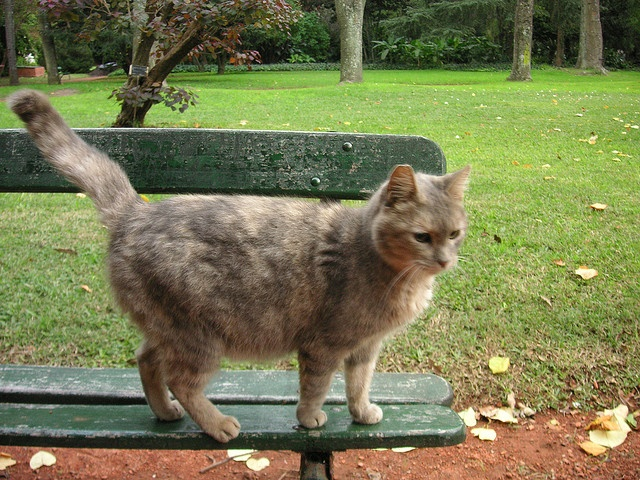
A cat stands alert on a park bench.
A cat stands on a park bench, closely observing something.
a close up of a cat on a bench near a field
A cat is standing on a green bench looking on.
A cat is sitting on a bench near the grass.